Post Office Packet Service

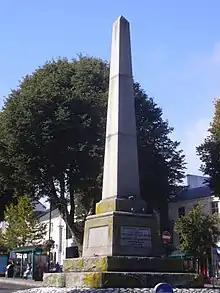
Falmouth Packet Service memorial, The Moor

Packet boats, offering a regular scheduled mail service, had been in use for the sea route between Holyhead and Dublin since at least 1598, providing a mail connection between Britain and Ireland. Furthermore, during Essex's campaign, additional packets were run out of Falmouth and Milford Haven, sailing to and from Waterford on the south coast of Ireland; but these services were relatively short-lived (albeit the Milford-Waterford route would be revived during the Commonwealth period in the 1650s).